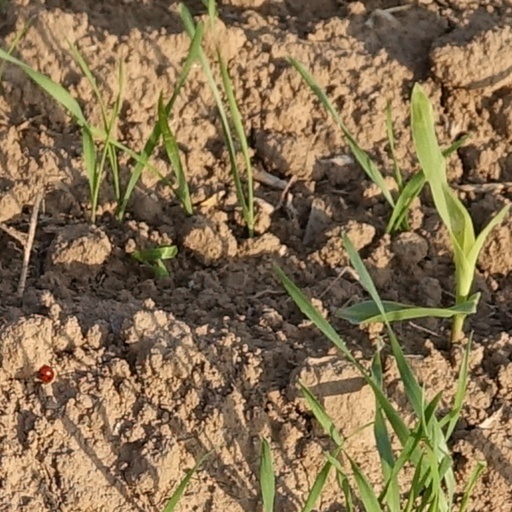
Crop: wheat